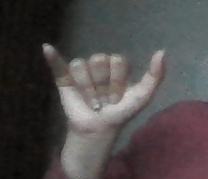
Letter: ya